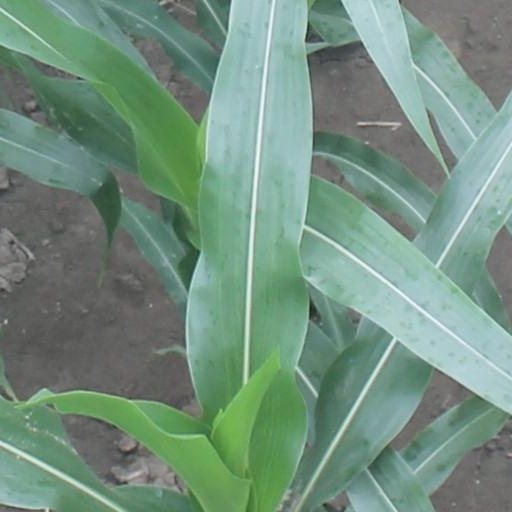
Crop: maize; corn